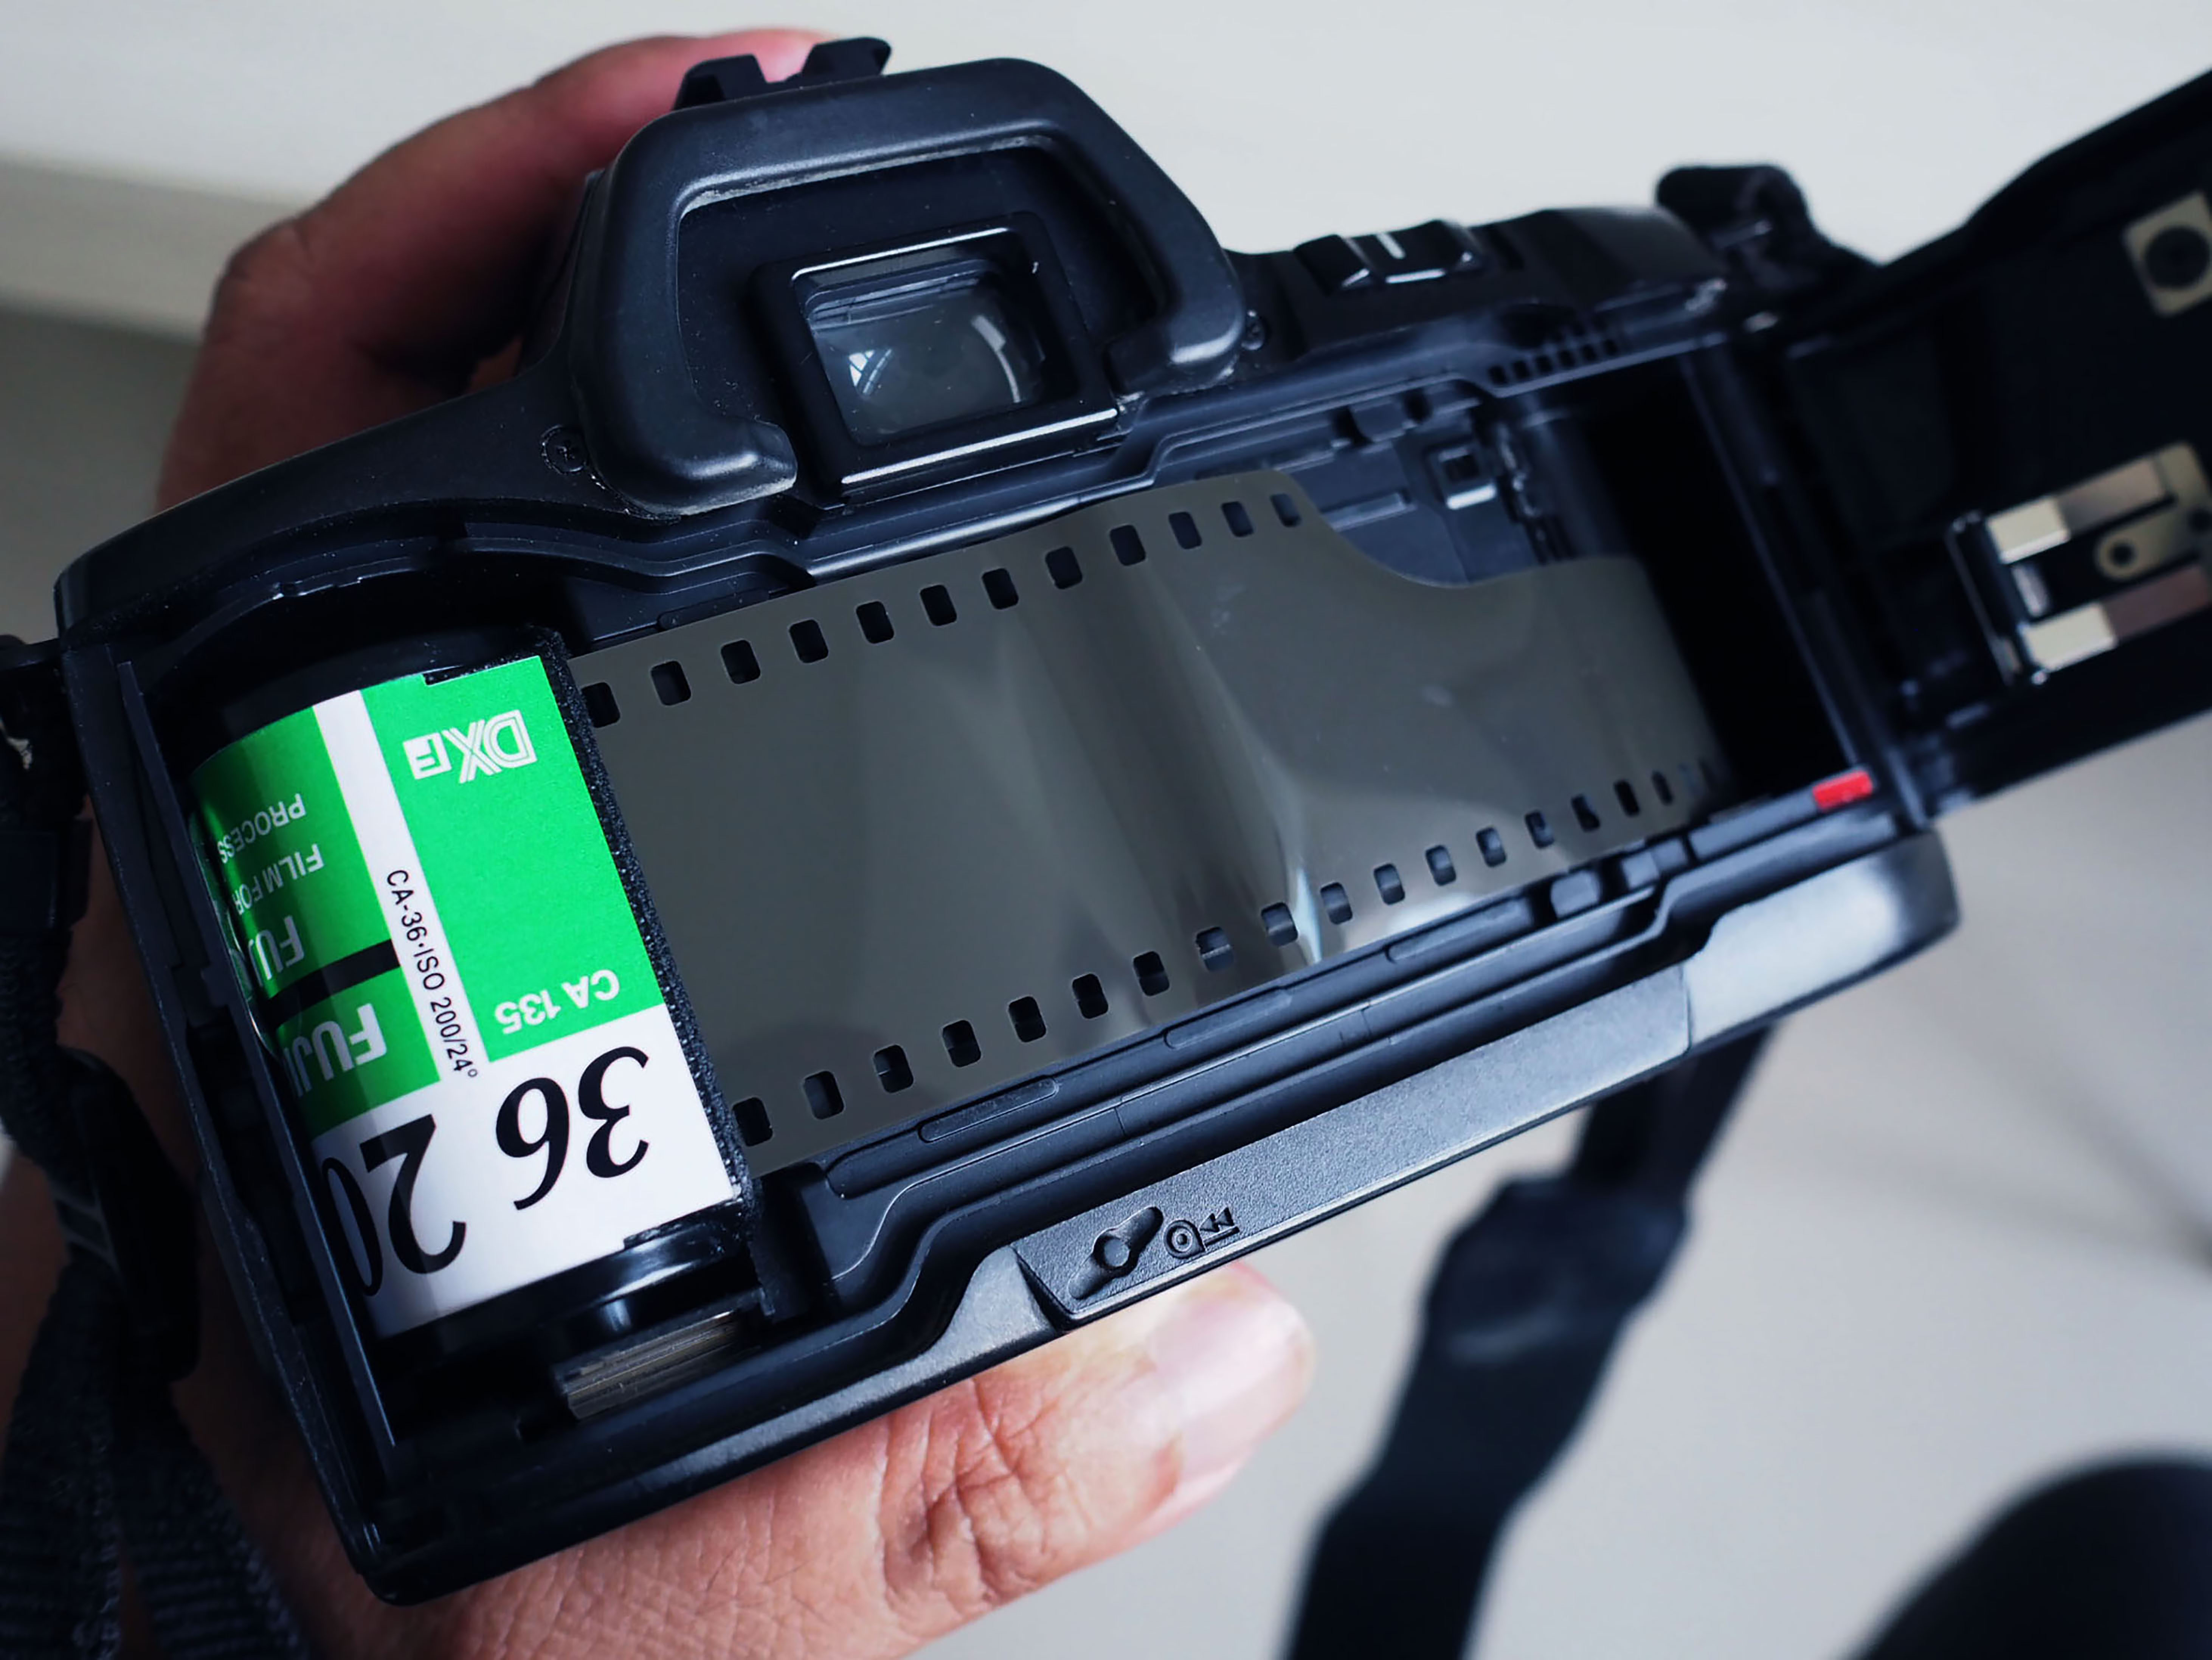
art, reflex camera, digital camera, mirrorless interchangeable lens camera, camera lens, Point and shoot camera, digital slr, camera, camera accessory, lens, cameras optics, gadget, film camera, video camera, single lens reflex camera, automotive exterior, font, electric blue, auto part, macro photography, plastic, machine